Basilica of Immaculate Conception, Phu Nhai

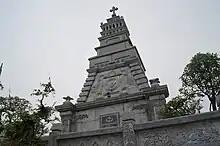
The 83 martyrs' tomb

Phú Nhai, now in the Roman Catholic Diocese of Bùi Chu, was one of major Catholic parishes in Vietnam under the pastoral care of the Spanish Dominican Order. One of the first two bishops of the Vietnamese Catholic church, Pierre Lambert de la Motte was also anointed in the diocese in 1670.